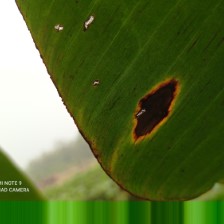
Label: cordana